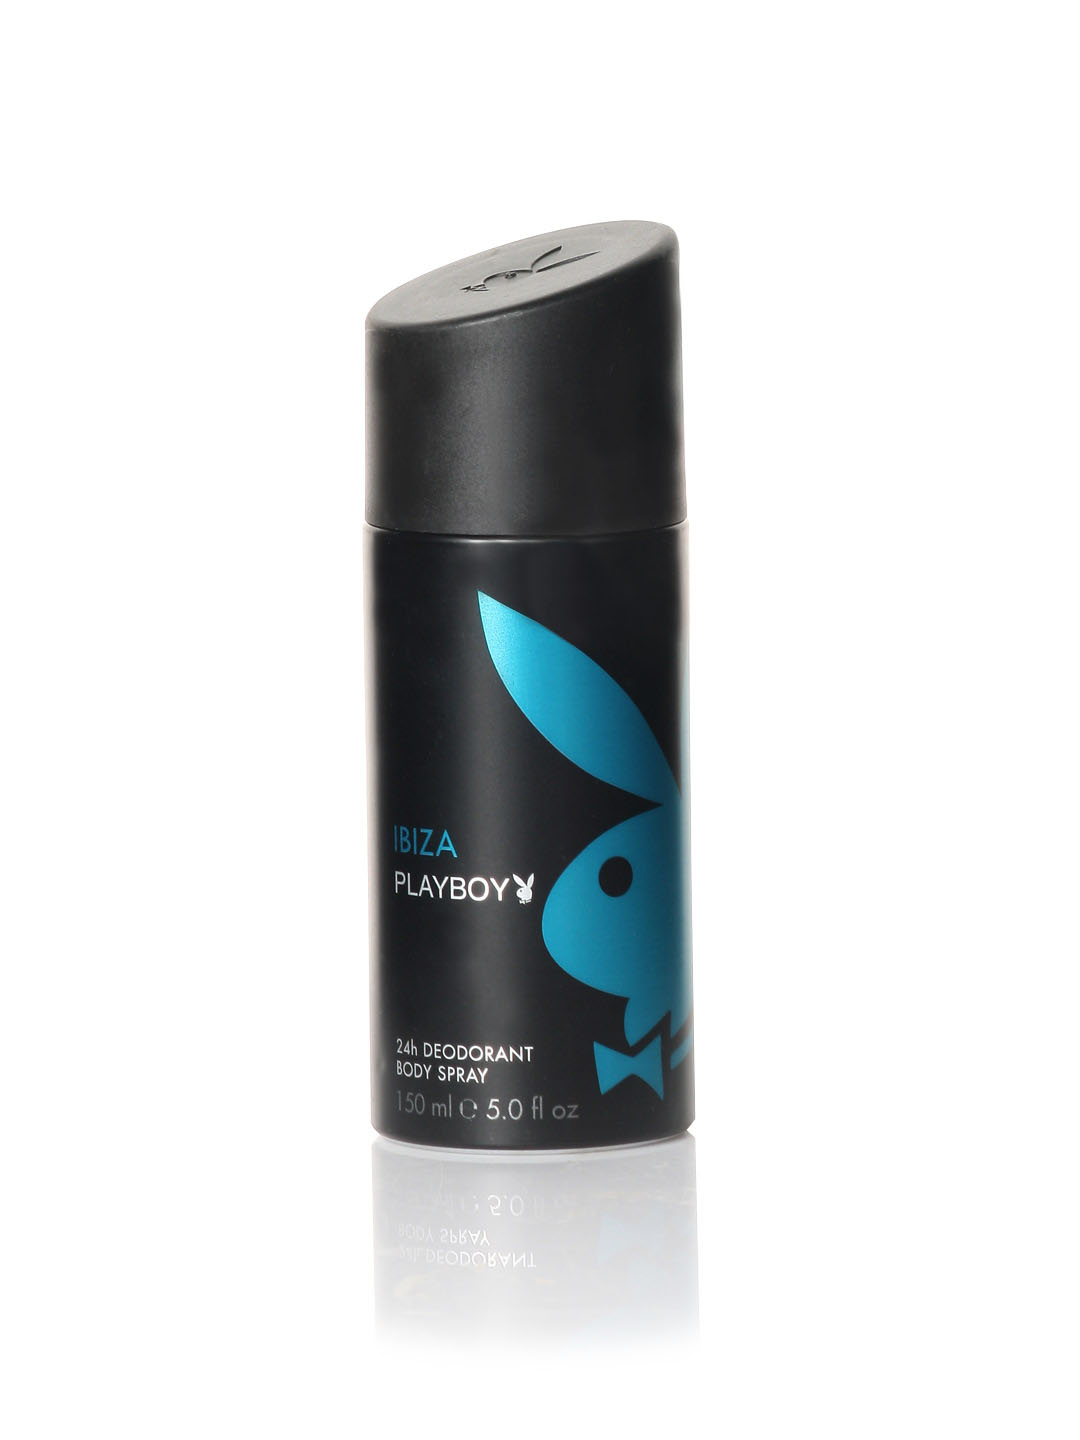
Playboy Men Ibiza Deo
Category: Personal Care / Fragrance / Deodorant
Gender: Men
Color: Black
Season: Spring 2017
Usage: Casual